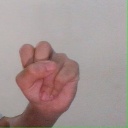
अक्षर: स